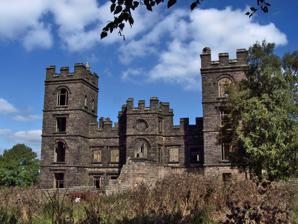
Building: Riber Castle
Country: United Kingdom
Year built: 1862
Building in Derbyshire, England Riber Castle Riber Castle in 2003 Location in Derbyshire General information Architectural style Gothic Revival Town or city Matlock, Derbyshire Country England Coordinates 53°07′40″N 1°32′35″W / 53.1278°N 1.5430°W / 53.1278; -1.5430 Completed 1862 Client John Smedley Listed Building – Grade II Official name Riber Castle Designated 22 June 1950 Reference no. 1248137 Riber Castle from the air in 2000 Riber Castle is a 19th-century Grade II listed country house in the hamlet of Riber on a hill overlooking Matlock , Derbyshire . It is built of gritstone from a local quarry which was pulled up the 200-metre (660 ft) hill by a series of pulleys . History Known locally as "Smedley's Folly" because of the difficulty of getting water to the hill summit, it was built by the industrialist John Smedley in 1862 as his private home. After Smedley’s death in 1874, his widow lived at the castle until her death in 1892. The castle then became a boys' prep school until this became financially unviable in the 1930s. The architectural historian John Summerson attended the school in the early 20th century. While he enjoyed his time at the school, the building's architecture had lesser appeal; he described the castle as "an object of indecipherable bastardy – a true monster". With the coming of World War II the Ministry of Defence used the site for food storage. The MoD left following the war and the castle remained unused until the 1960s. From the 1960s to September 2000 it was home to a wildlife park , containing British and European fauna. The late 20th century saw increasing criticism of the treatment of animals at the zoo and it closed in 2000. Plans to turn the shell of the castle into apartments repeatedly failed in the 21st century. However, in 2023, conversion work on the castle began, with plans for enabling development in the grounds. Completion of the castle renovation is planned for the autumn of 2024 and apartments have been listed for sale. In popular culture The castle and the town of Matlock are key locations in the Shane Meadows film Dead Man's Shoes . See also Listed buildings in Matlock Town References